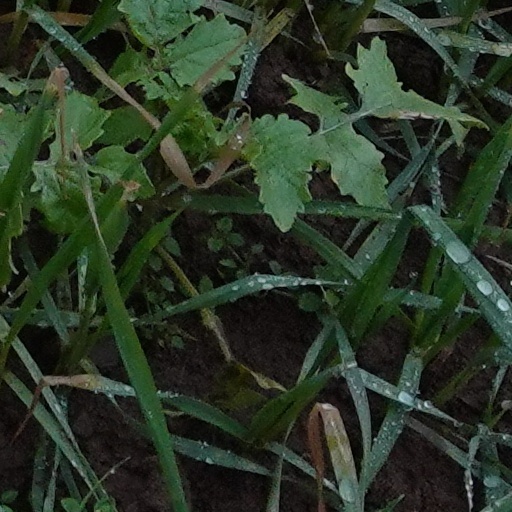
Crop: wheat